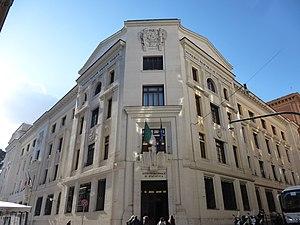
L'Istituto nazionale di statistica, ou Institut national de statistique, est un organisme public de recherche italien consacré à toutes les questions de statistiques et de démographie dans le pays.